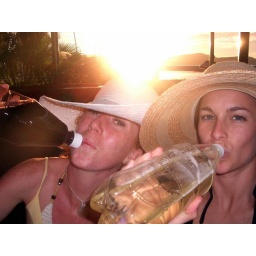
No glass on the boat so wine in plastic bottles - classy